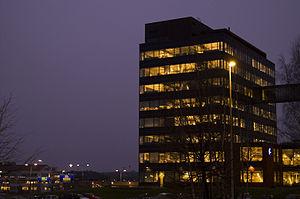
Varissuo-Lauste est un district de Turku en Finlande.